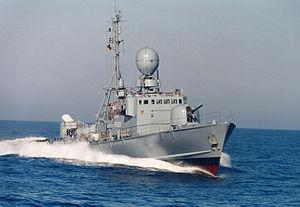
Un bateau lance-missiles est une petite embarcation armée de missiles anti-navires. Le fait d'être une petite embarcation rend les vedettes lance-missiles populaires auprès des nations qui sont à la recherche d'une marine peu coûteuse. Elles sont semblables à l'idée de torpilleurs de la Seconde Guerre mondiale : en effet, les premiers bateaux lance-missiles ont été des torpilleurs modifiés en remplaçant plusieurs tube lance-torpilles par des tubes lance-missiles.